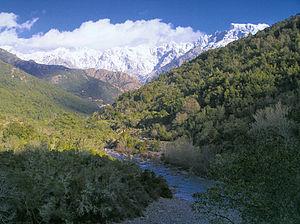
Vallée du Fango - Au fond, la Paglia Orba
Le parc naturel régional de Corse est une aire protégée de France qui couvre une superficie de 350 510 hectares, soit près de 40 % de l'« Île de beauté ».
Manso est une commune française, située dans la circonscription départementale de la Haute-Corse et le territoire de la collectivité de Corse. La commune appartient à la microrégion du Filosorma.
Le Fango est un petit fleuve côtier français de l'île de Corse. Il coule dans le département de Haute-Corse.
La vallée du Fango a été désignée réserve de biosphère par l'UNESCO le 1ᵉʳ mars 1977. Son cœur est la forêt de Piriu, formée de pins maritimes et noirs ainsi que de remarquables chênes verts multiséculaires qui compteraient parmi les plus vieux du monde. La yeuseraie de Piriu n'est plus exploitée depuis 1850.